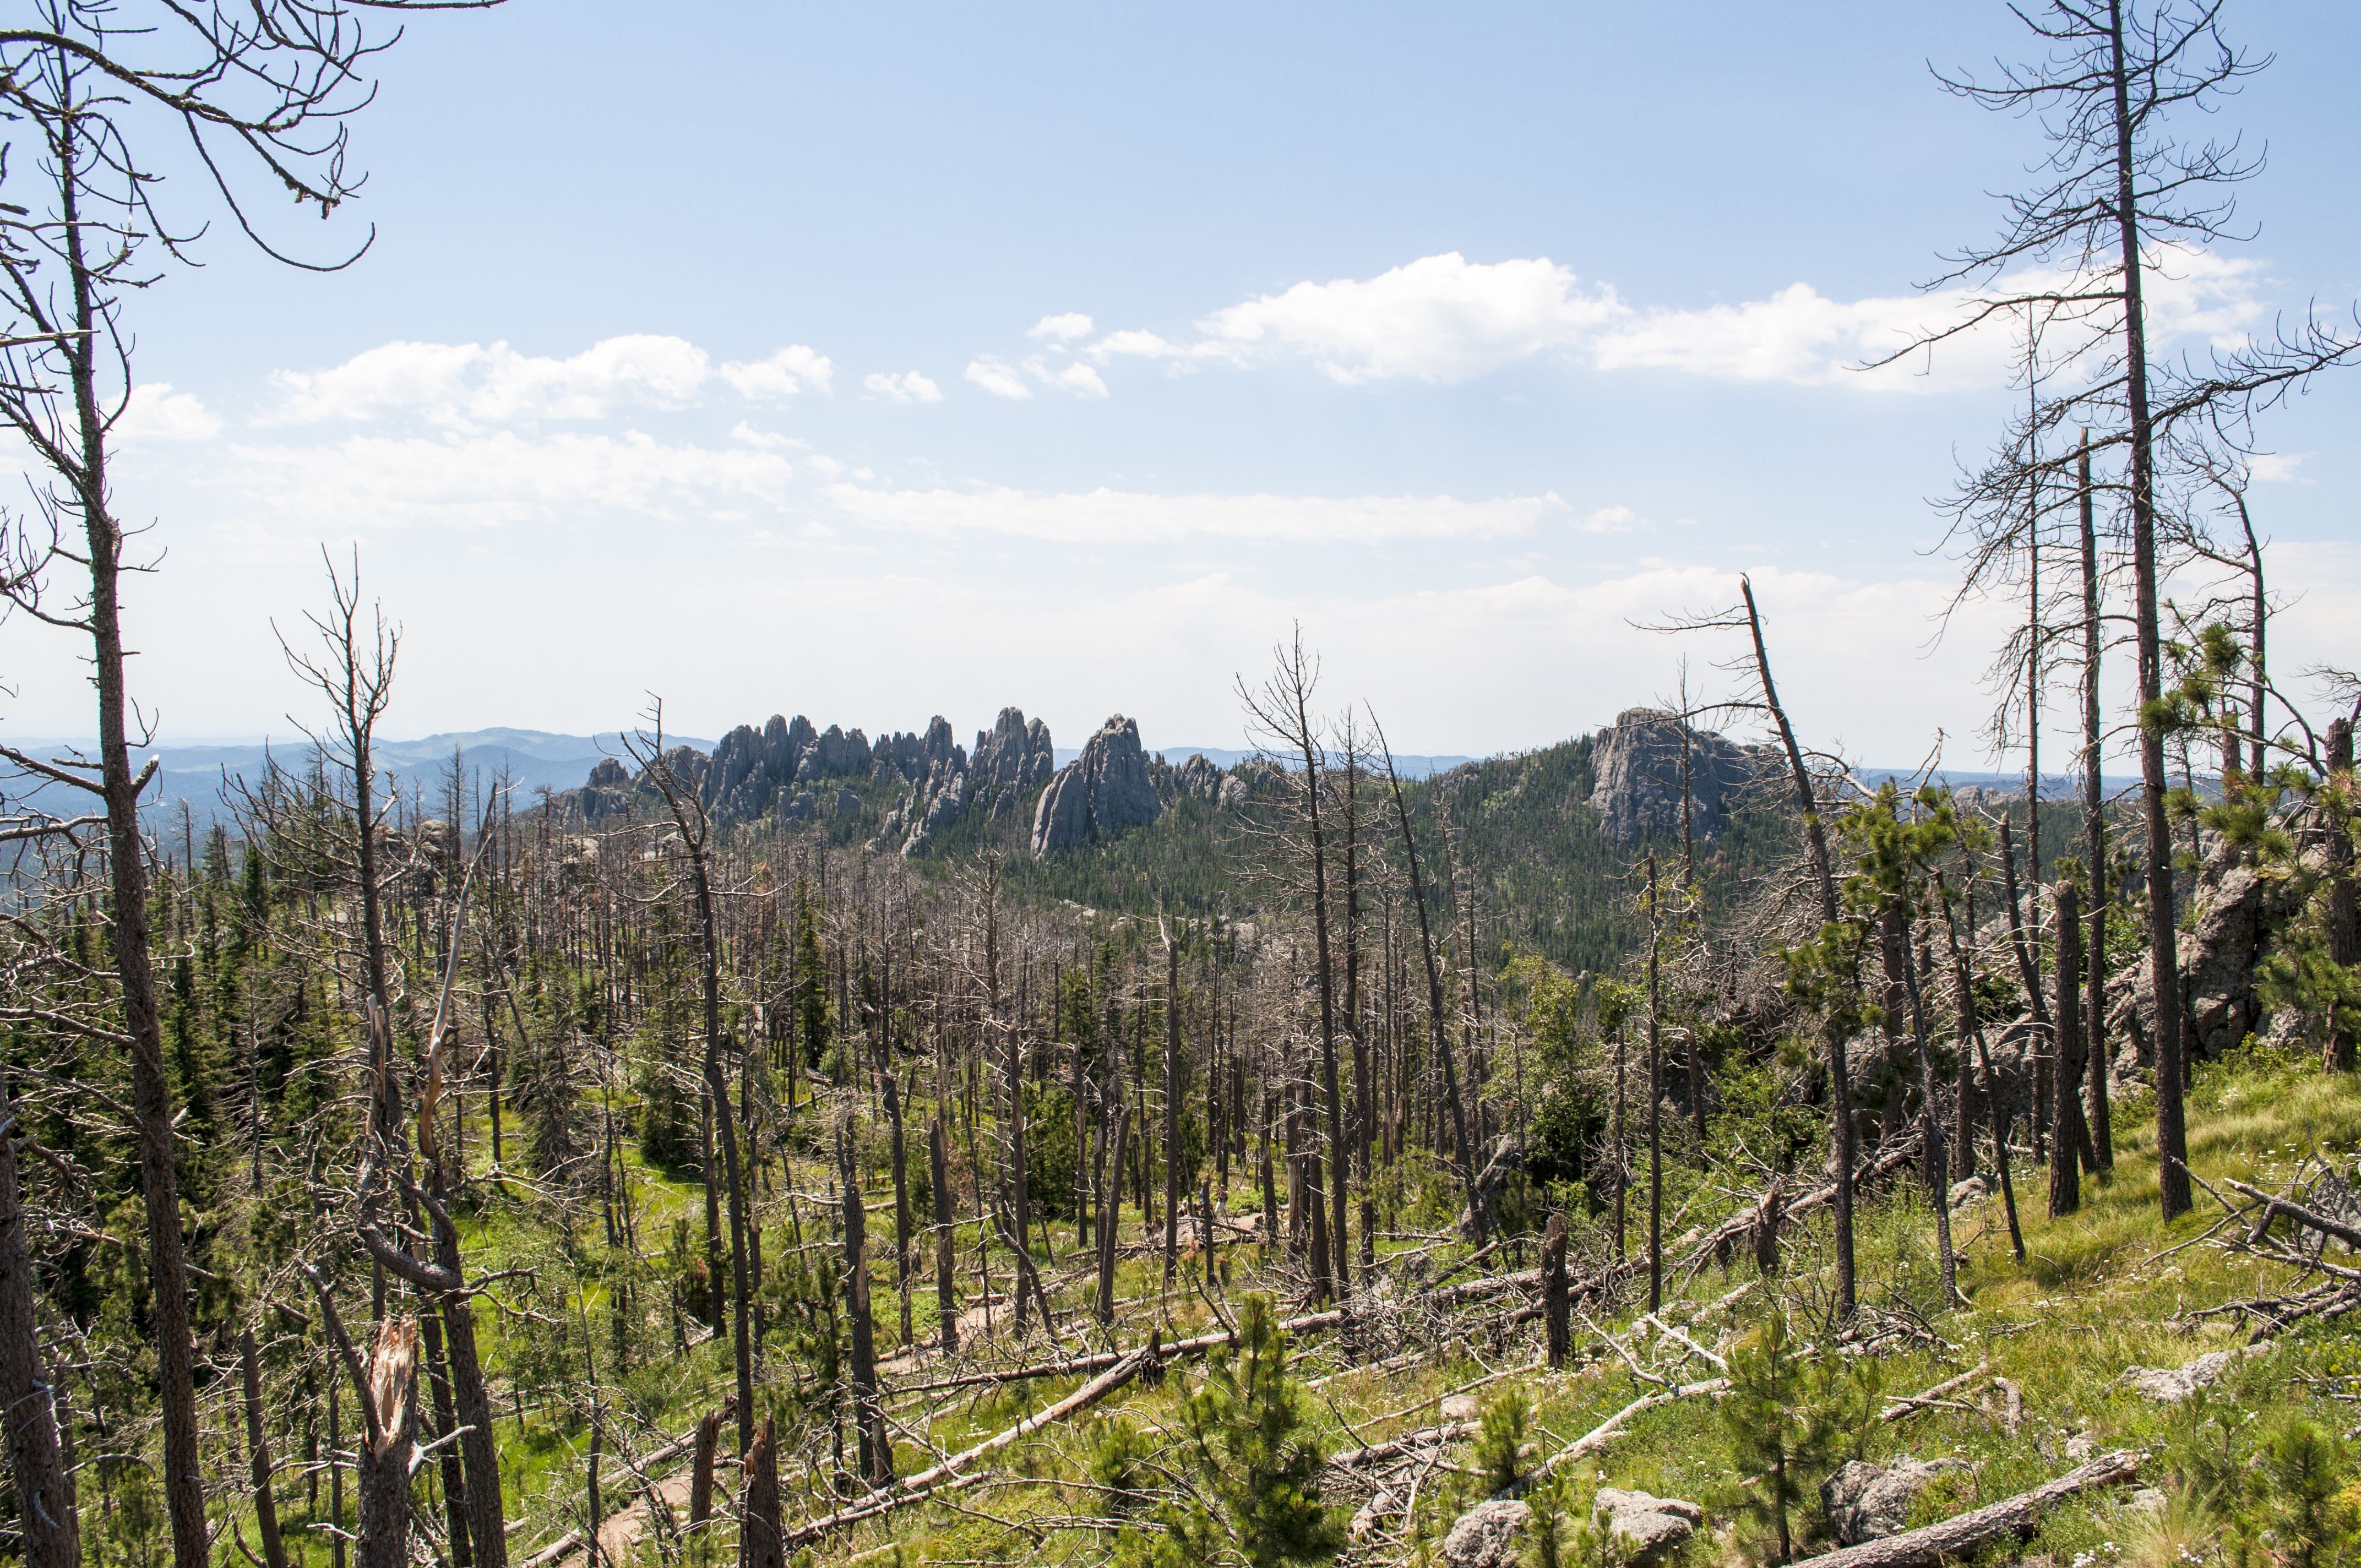
landscape, tree, forest, mountain, hiking, trail, meadow, panorama, panoramic, scenic, park, fire, agriculture, ridge, erosion, geology, mountains, state, granite, habitat, ecosystem, dakota, custer, natural environment, custer state park, burned forest